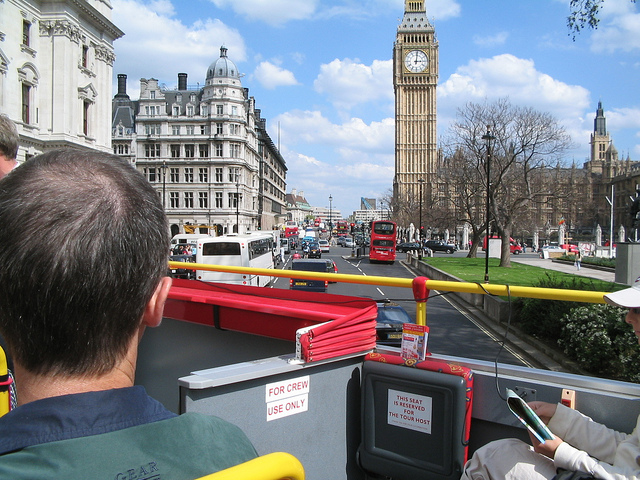
The top of a bus with clock tower in the distance.

an image of a tour bus with passengers on it

A bus and cars in the street near a giant clock on a big tower.

A group of people sit at the top of a bus on the road.